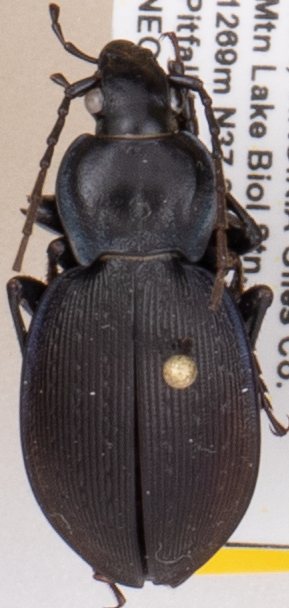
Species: Carabus goryi
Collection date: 2021-06-15
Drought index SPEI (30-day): -0.51
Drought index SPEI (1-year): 0.718
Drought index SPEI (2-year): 1.28